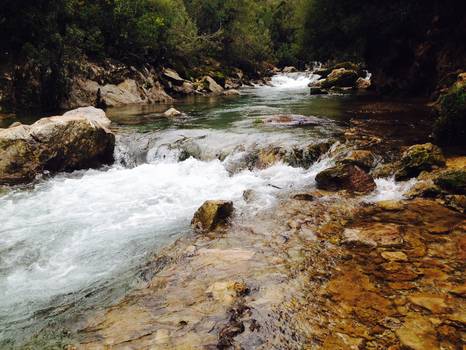
Label: No Watermark